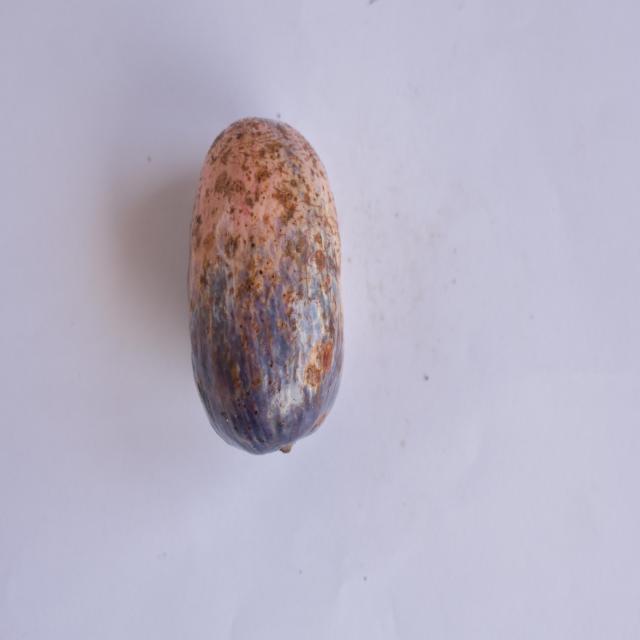
Plum grade: unripe